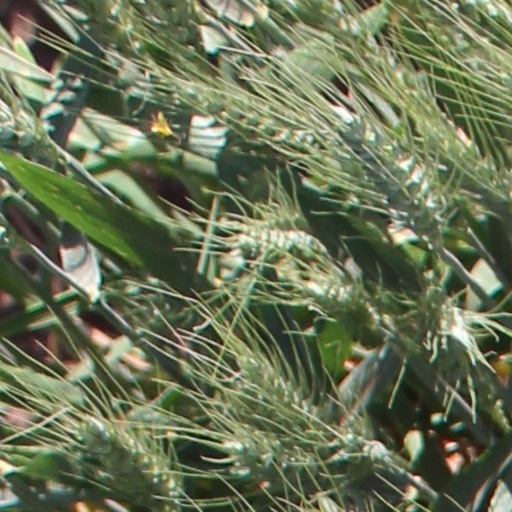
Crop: wheat